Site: brandenburg
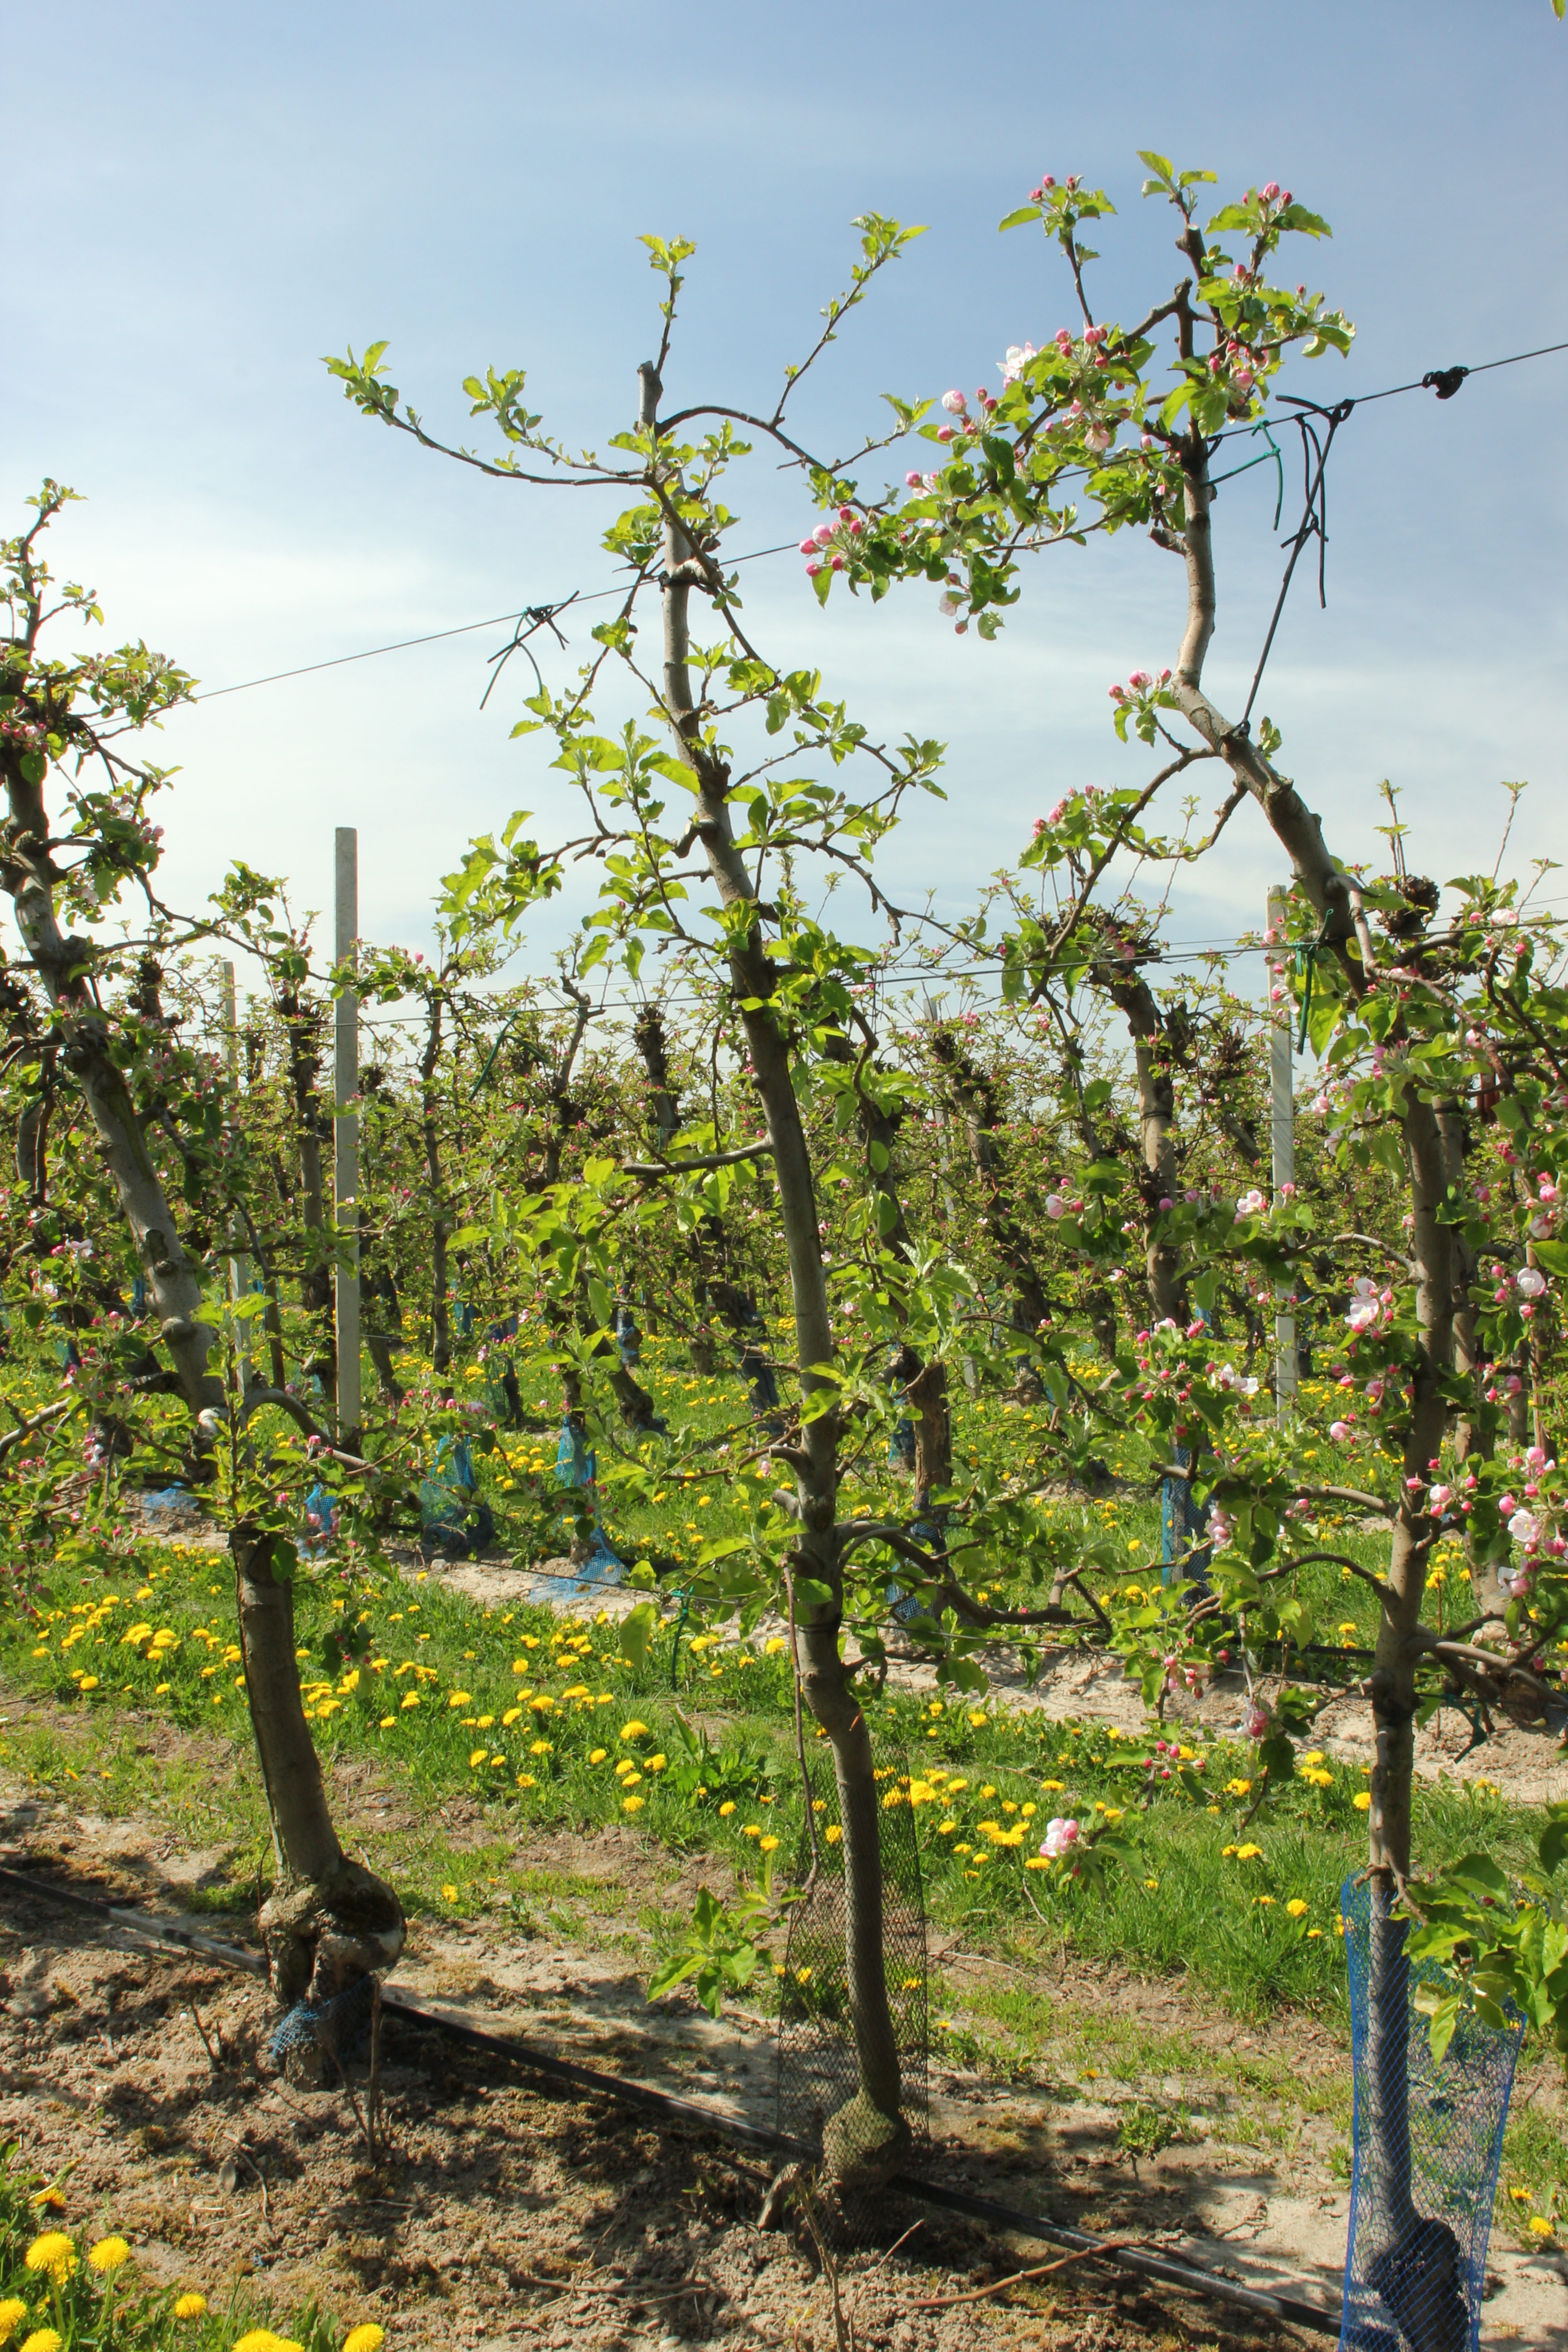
Growth stage (BBCH 57): Inflorescence emergence